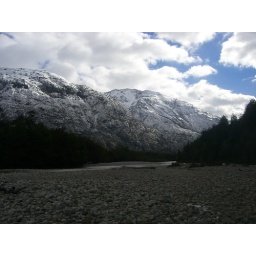
Later in spring all the rock would be covered in running water from snowmelt.